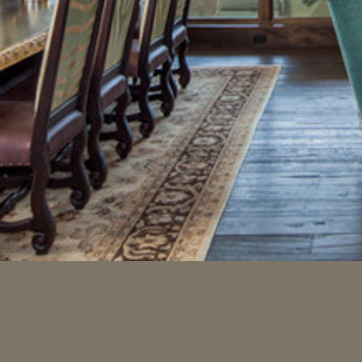
Material: carpet